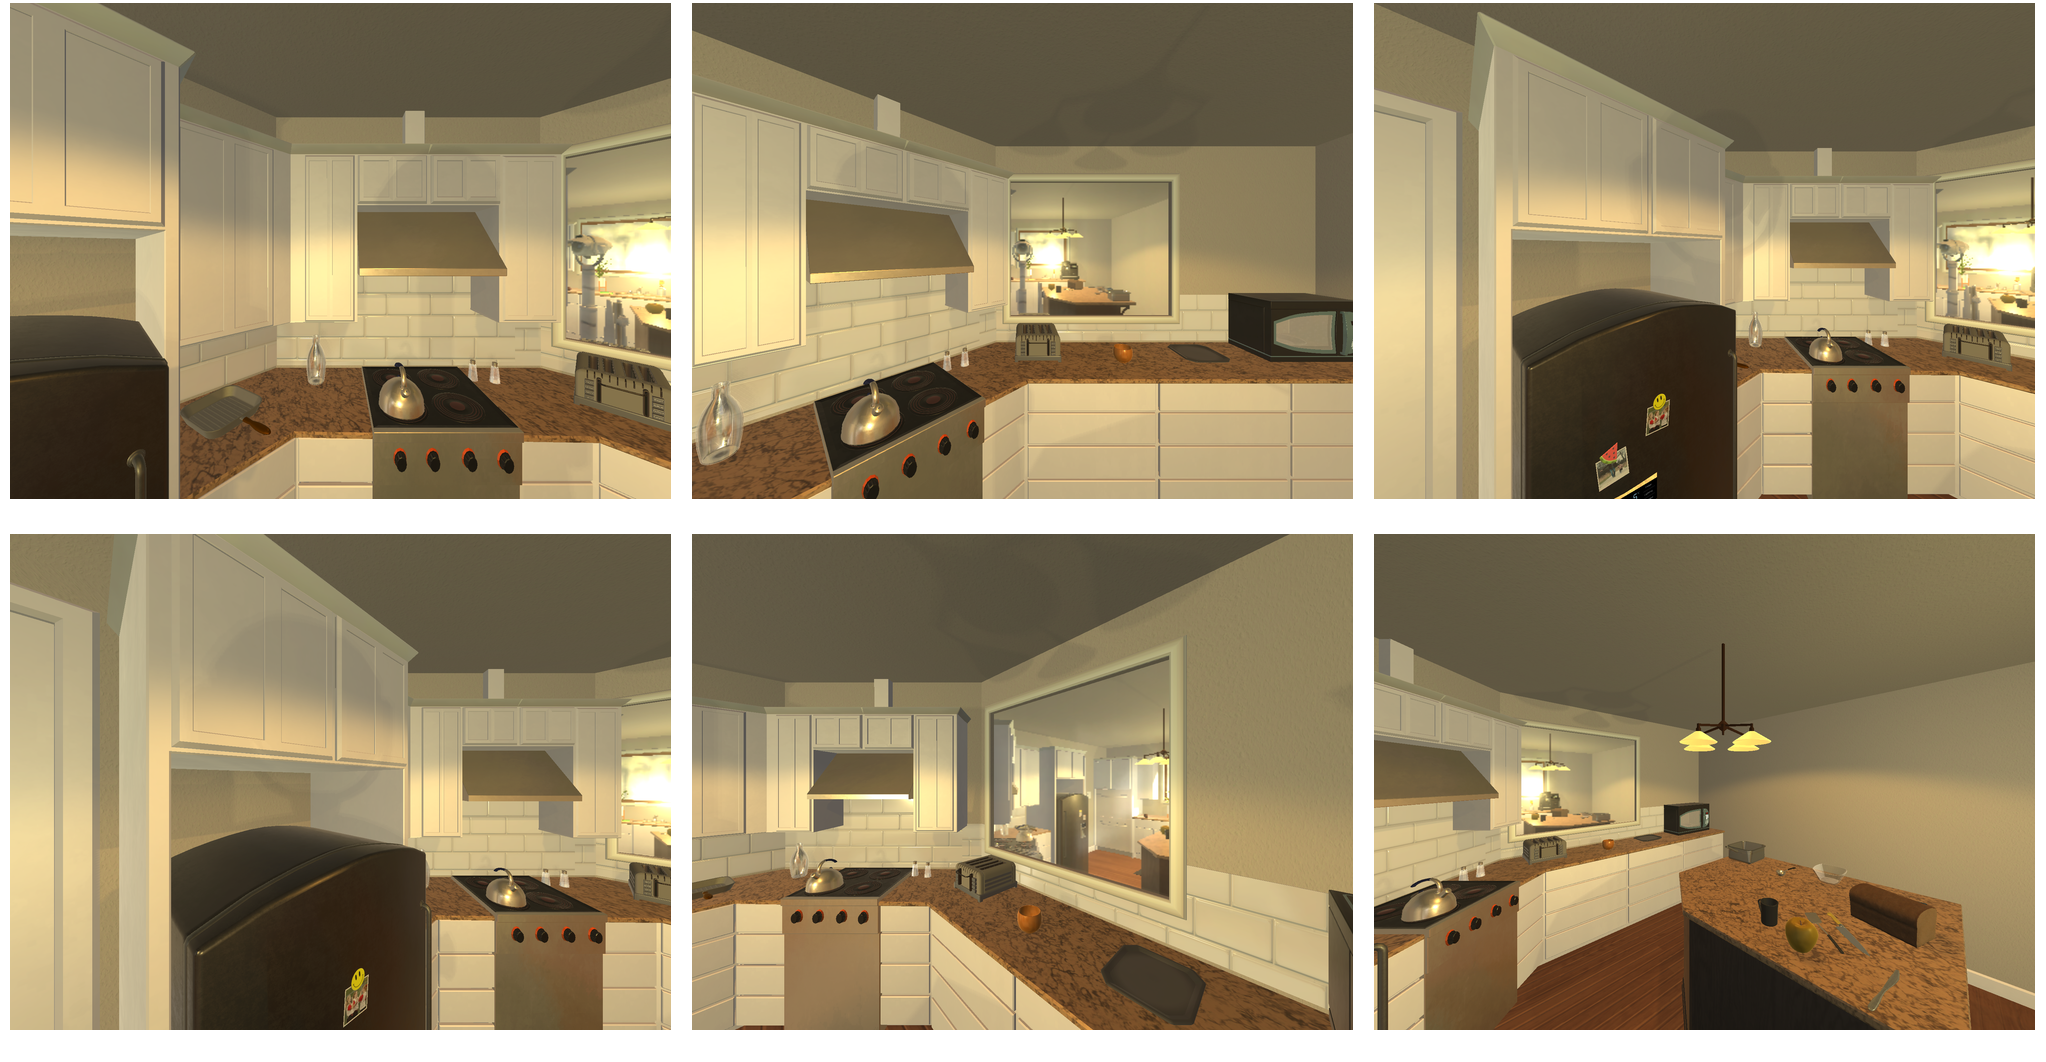Task instruction: Turn on the stove burners.
Answer: {"task_instruction": "Turn on the stove burners.", "nodes": ["stove knob1", "stove knob2", "stove knob3", "stove knob4", "stove burner1", "stove burner2", "stove burner3", "stove burner4"], "edges": [{"functional_relationship": "adjust", "object1": "stove knob1", "object2": "stove burner1", "spatial_relations": ["in_front_of", "close"], "is_touching": false}, {"functional_relationship": "adjust", "object1": "stove knob2", "object2": "stove burner2", "spatial_relations": ["in_front_of", "close"], "is_touching": false}, {"functional_relationship": "adjust", "object1": "stove knob3", "object2": "stove burner3", "spatial_relations": ["in_front_of", "close"], "is_touching": false}, {"functional_relationship": "adjust", "object1": "stove knob4", "object2": "stove burner4", "spatial_relations": ["in_front_of", "close"], "is_touching": false}], "action_type": "rotate", "function_type": "device_control"}